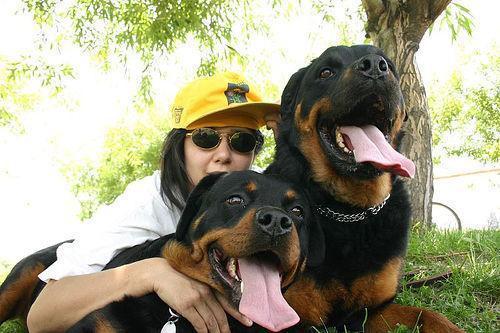
Rottweiler